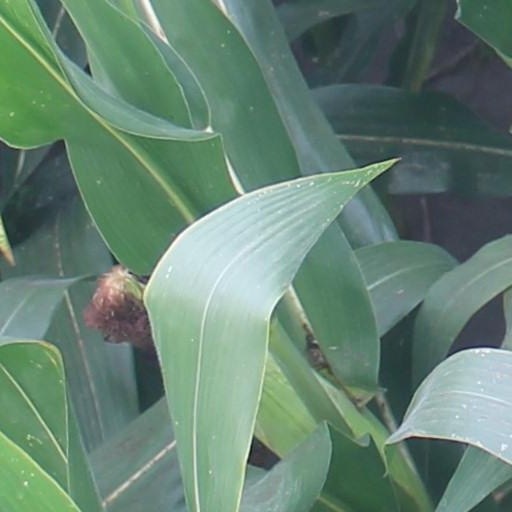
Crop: maize; corn